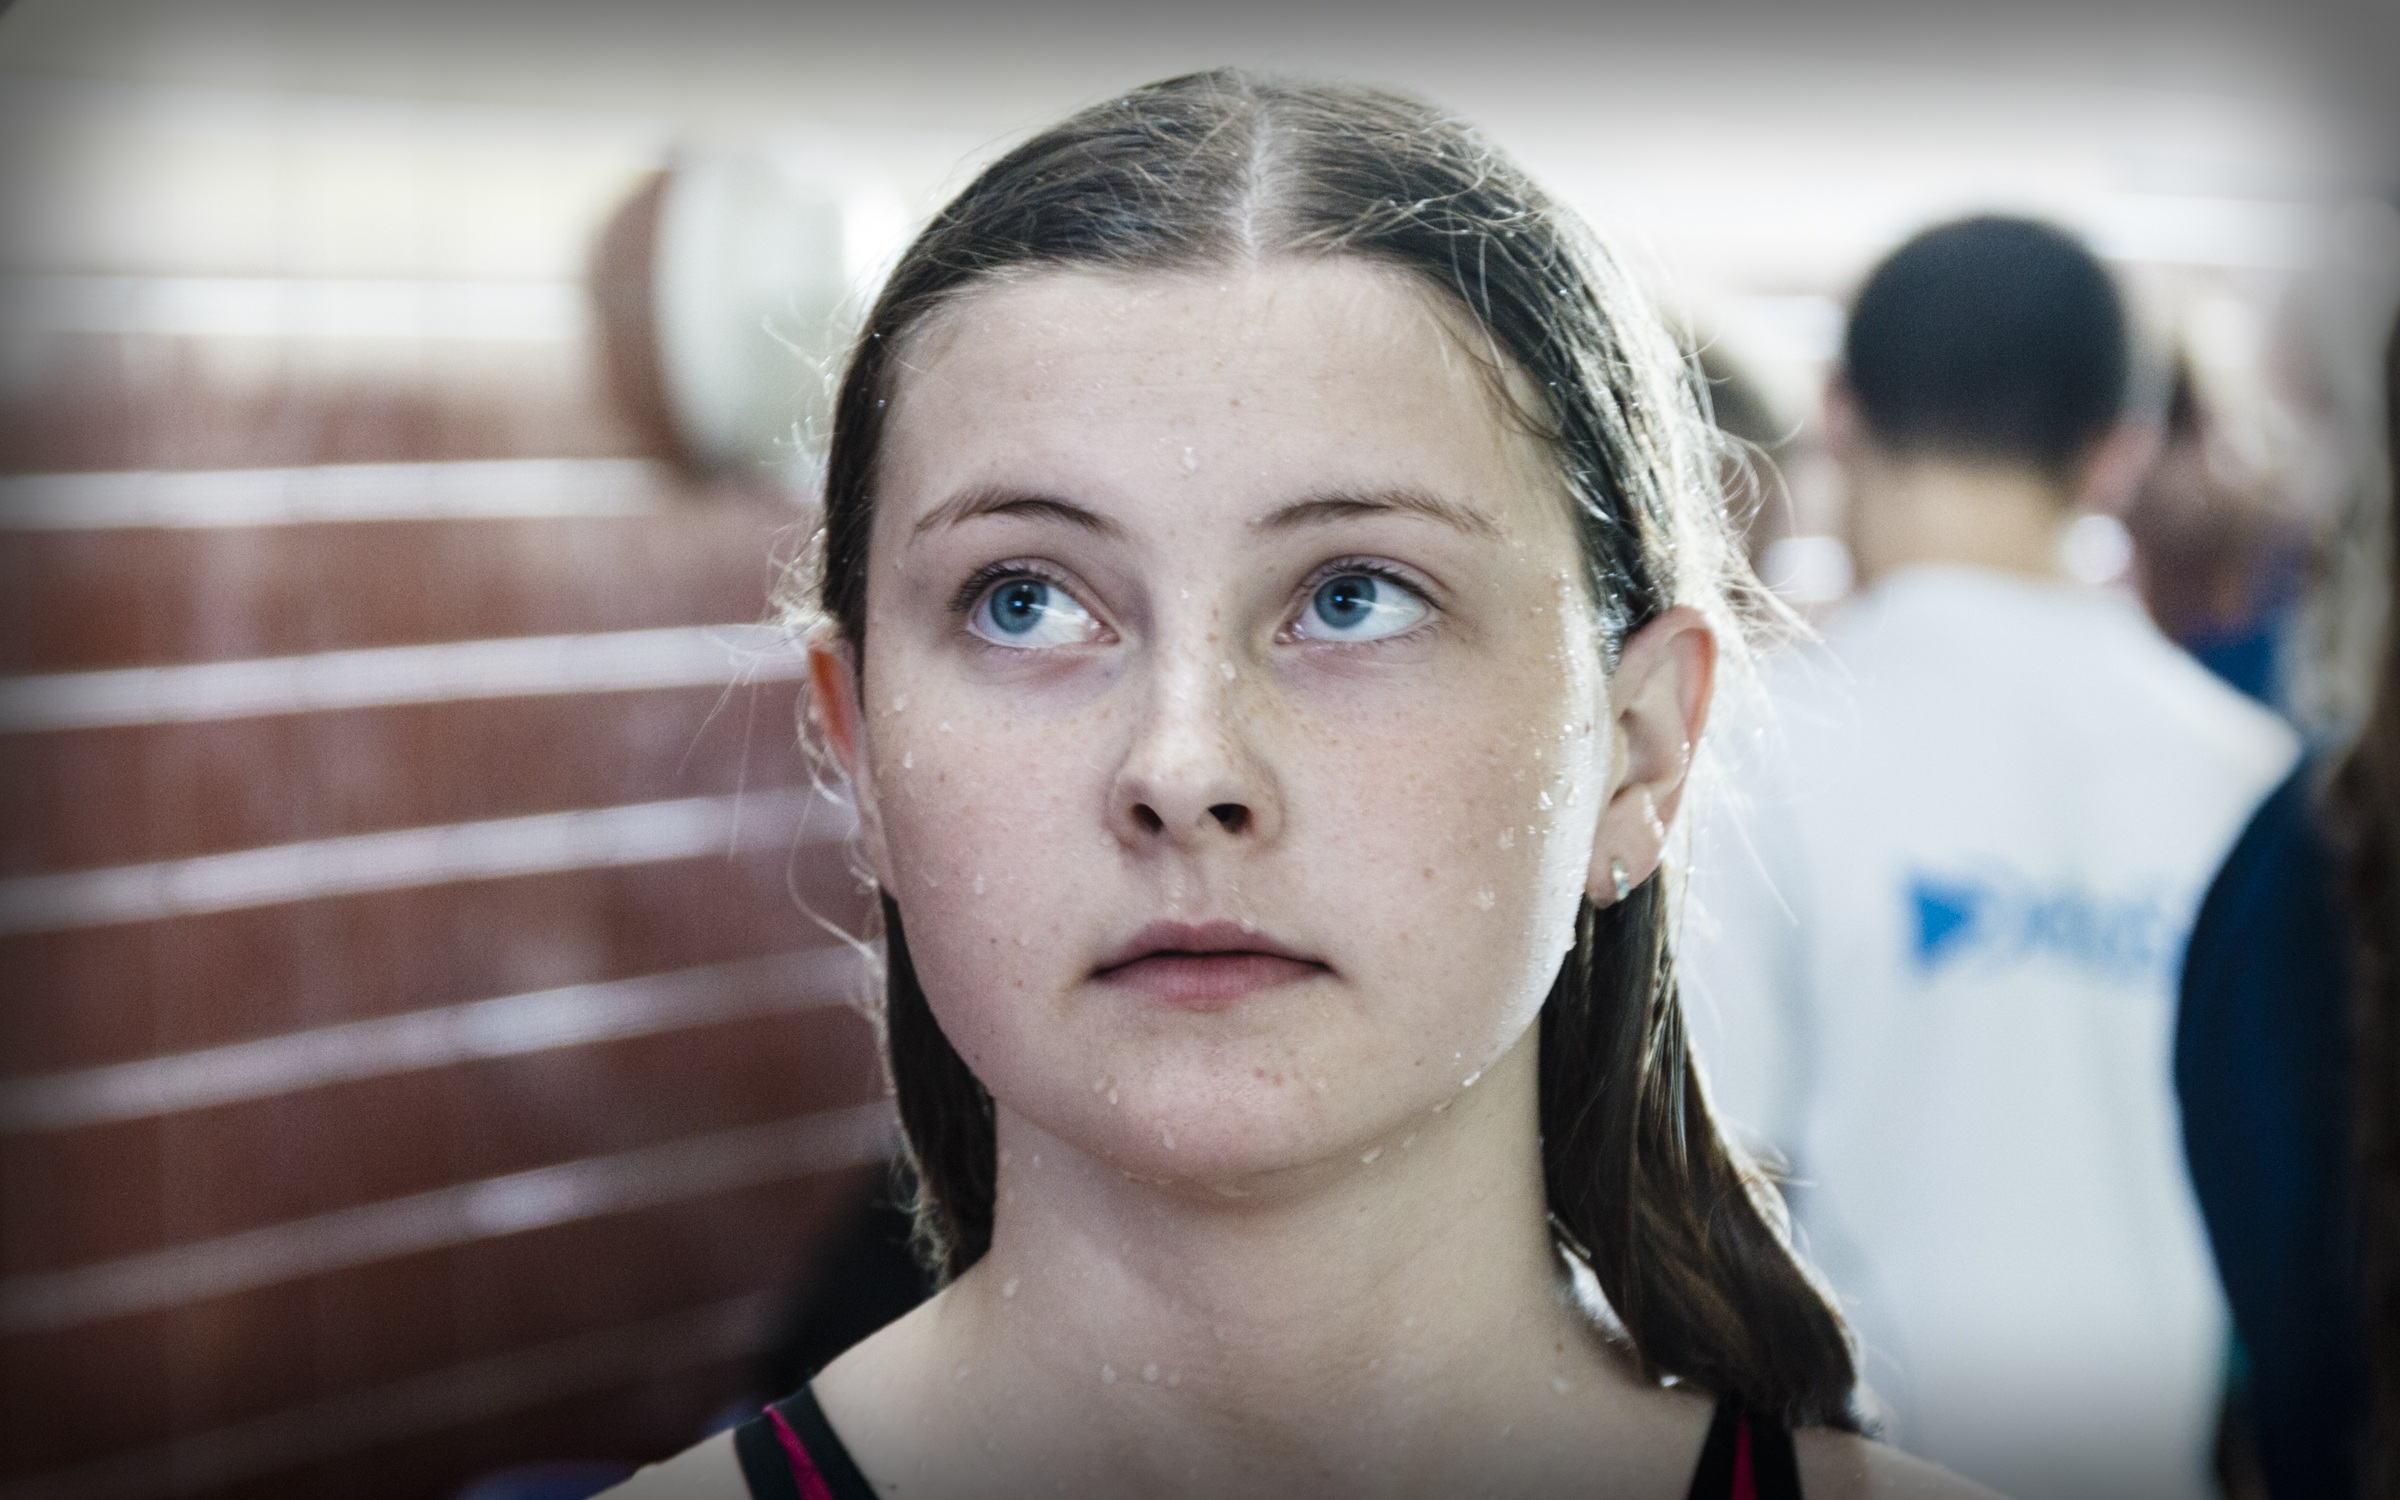
water, person, girl, woman, photography, wet, portrait, model, fashion, blue, swimmer, face, eye, head, overview, skin, beauty, receive advice, portrait photography